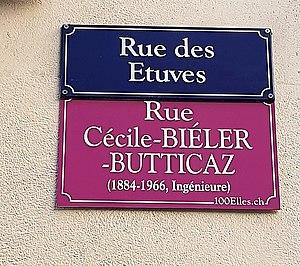
Plaque temporaire de rue apposée dans le cadre du projet 100elles à Genève en 2019